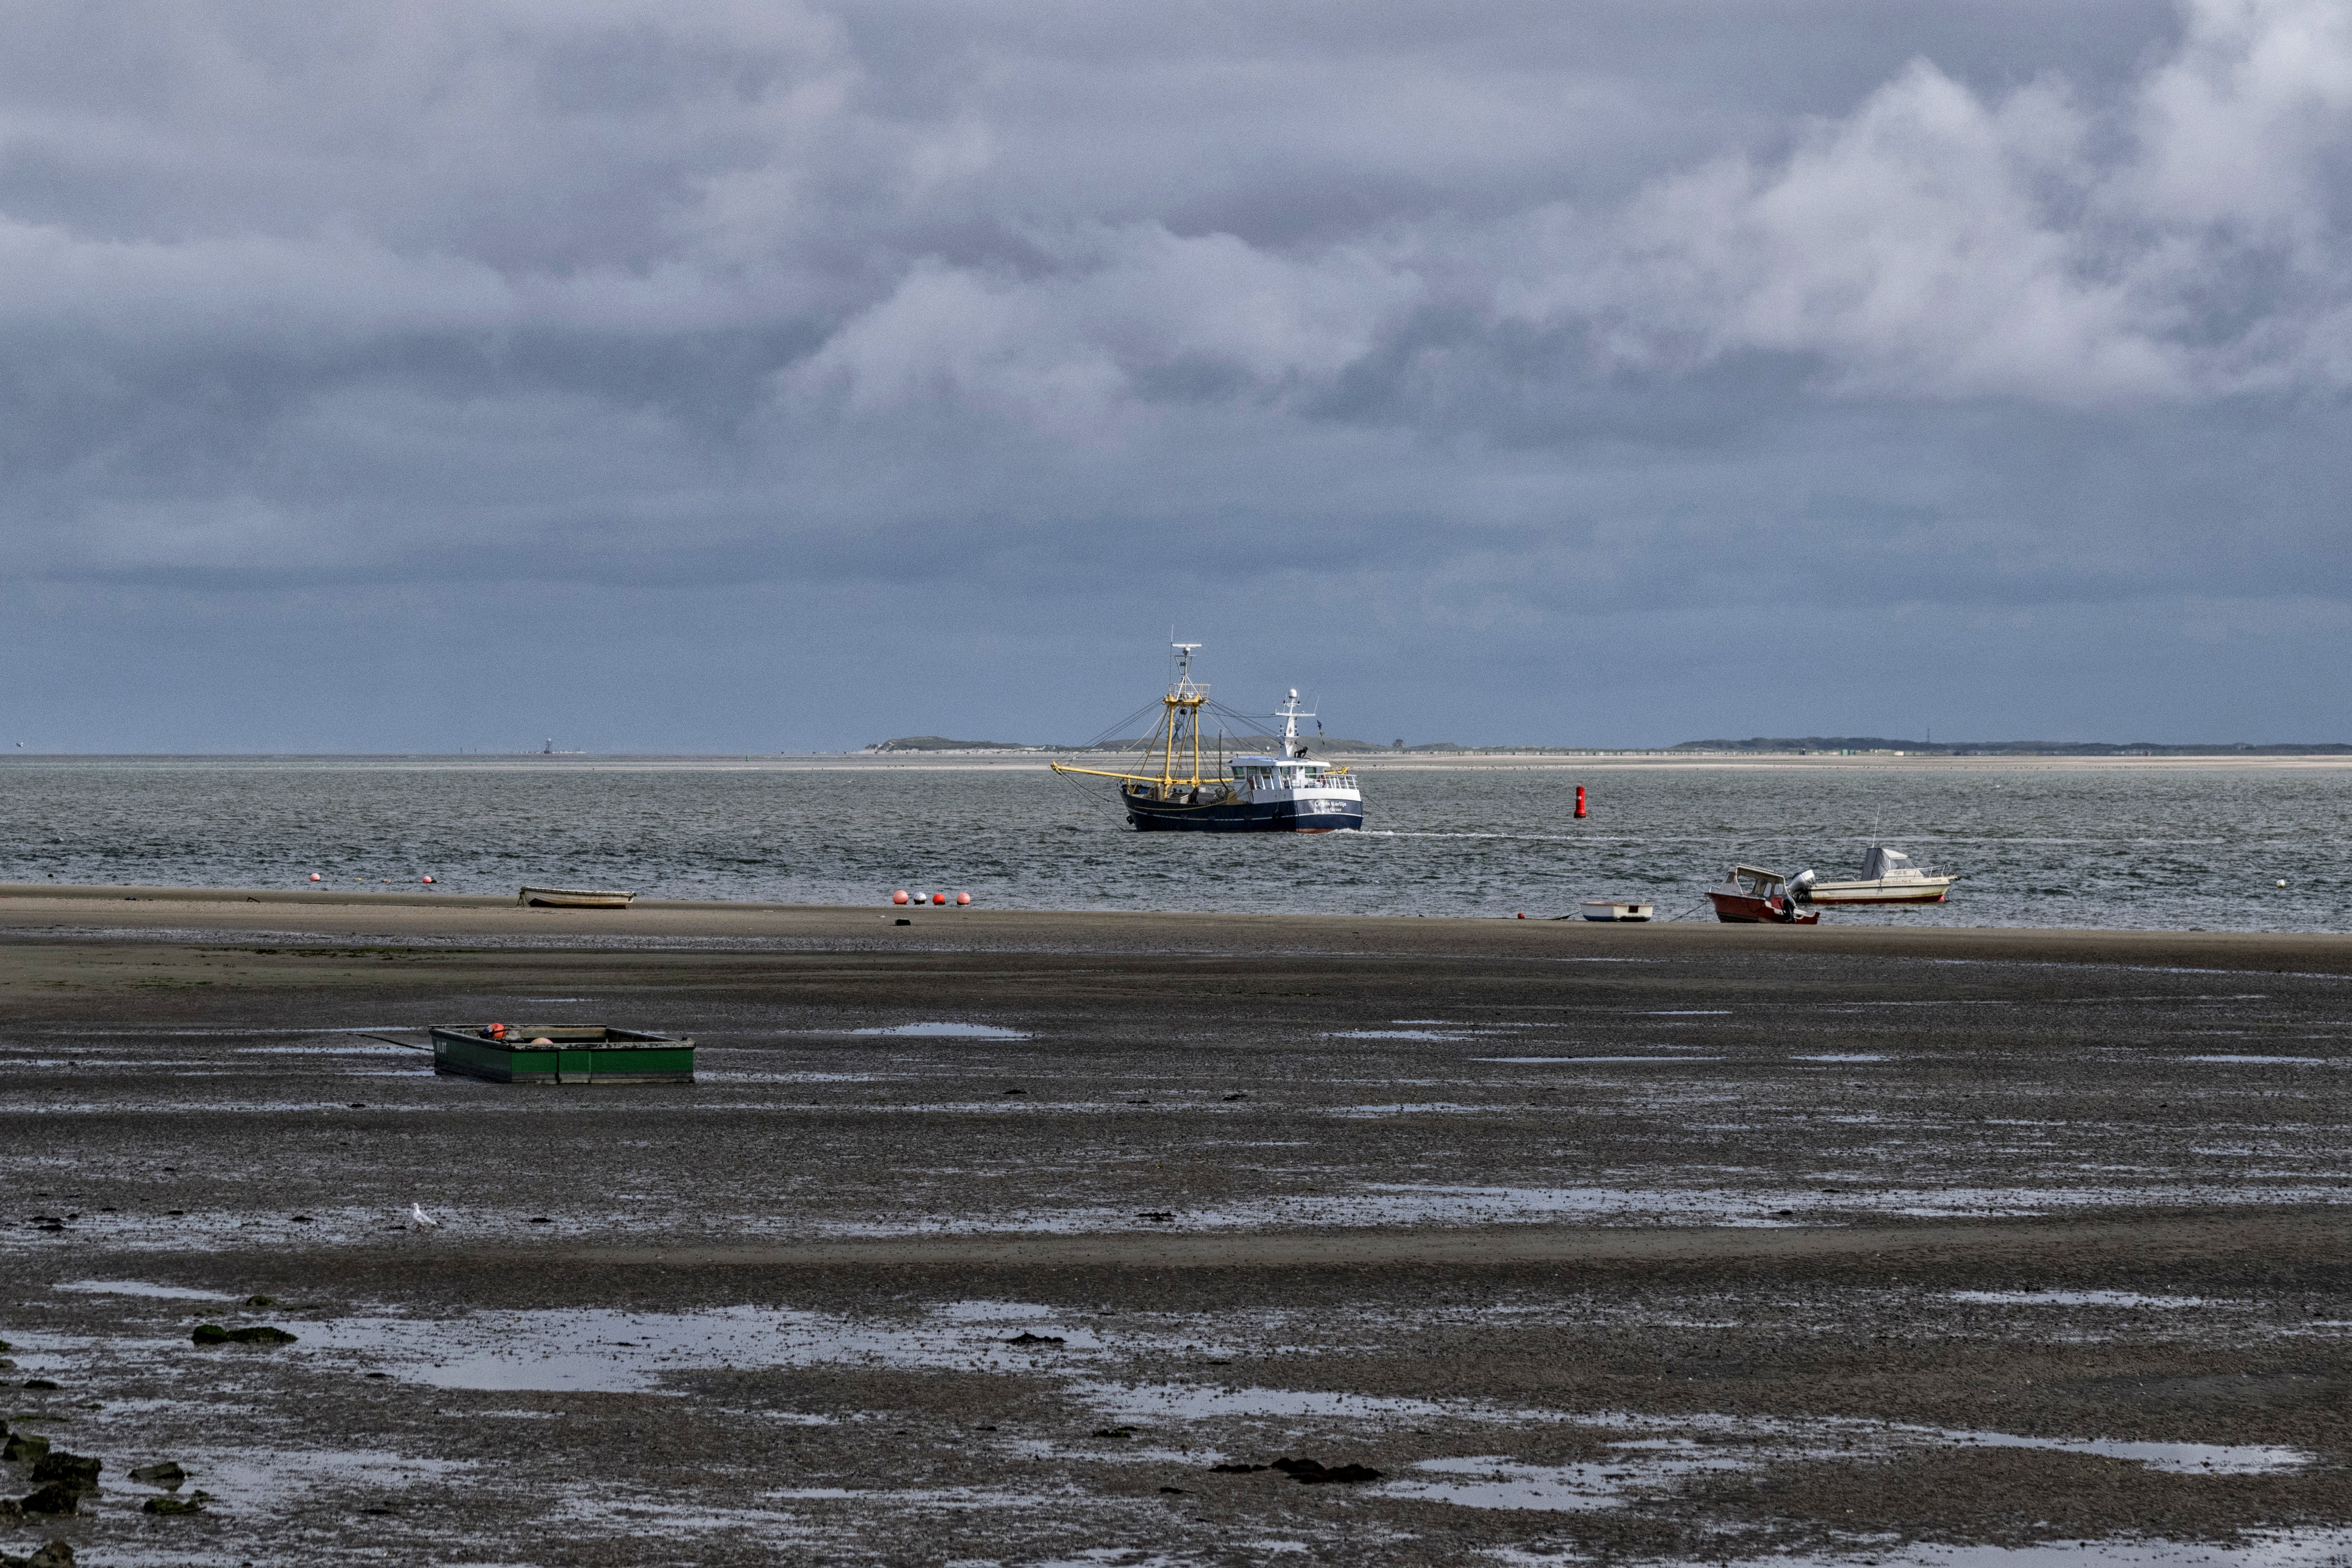
beach, landscape, sea, coast, water, outdoor, ocean, sky, boat, shore, wave, ship, photo, vehicle, tower, bay, island, harbor, nikon, ferry, holland, nederland, netherlands, clouds, zee, isle, dutch, outdoorphotography, picture, photograph, fotos, foto, channel, watercraft, paulvandevelde, pdvandevelde, padagudaloma, natuurfotografie, naturephotographer, dordrecht, nederlandinfotos, texel, pvdvfotografie, pdvandeveldedordrecht, nederlandsefotografie, dutchphotogaraphy, vissersboot, fishingvessel, vissersschip, totallydutch, fotografienederland, hollandsefotografie, fotografieholland, eierlandsegat, wr106, celestekarlijn, mudflat